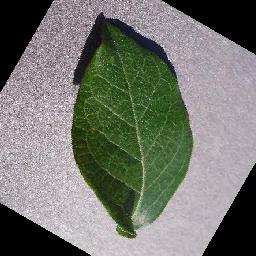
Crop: blueberry
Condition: healthy